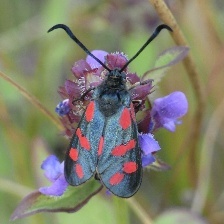
Species: SIXSPOT BURNET MOTH